Four-part harmony

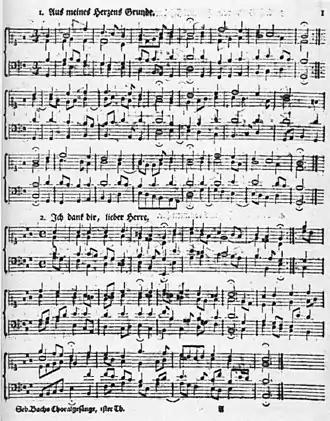
Examples of baroque four-part writing: two chorale harmonizations by Johann Sebastian Bach (BWV 269 and BWV 347)

In the baroque era, a set of rules developed for voice leading in four-part harmony. In these rules, the bass voice would be assigned the root of the chord, although it can occasionally be assigned the fifth or the third. If the chord is a triad, the root is generally doubled by one of the other voices. When two voices are harmonized in perfect intervals (fourths, fifths and octaves), repeats of the same interval between the two voices (also known as moving in parallels) are almost always avoided.